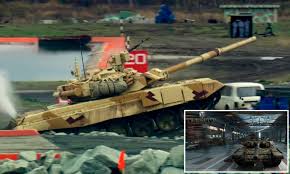
Label: Tank